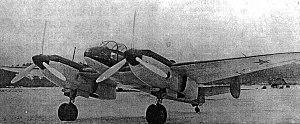
Le Yakovlev Yak-4 fut un bombardier léger soviétique de la Seconde Guerre mondiale dérivé du Yak-2.